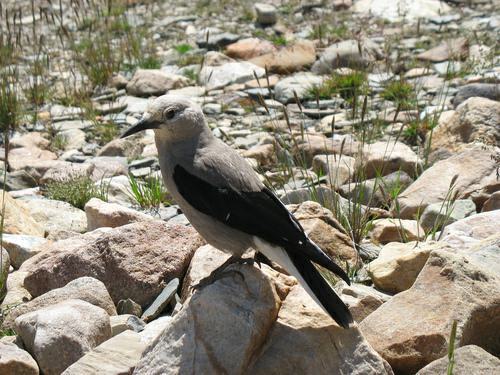
A photo of a clark nutcracker